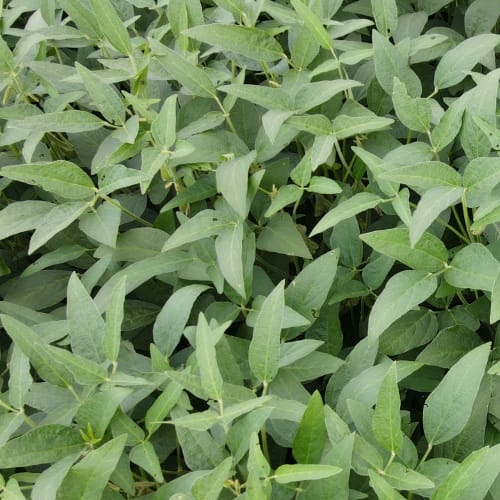
Label: Diabrotica_speciosa